HMS Sparrow (1889)

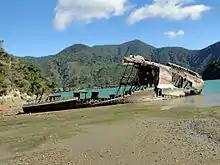
NZS "Amokura", March 2010, Marlborough Sounds, New Zealand

By 1919 she was in a poor state of repair, and the prohibitive cost of returning her to a seaworthy condition brought an end to her seagoing life. The last cadet was discharged on 16 December 1921, and she was formally paid off in late December. She was sold to Mr E A Jory in February 1922 and dismantled at Wellington before being sold to the Westport Coal Company for use as a coal hulk. In 1940 she was sold again to the Union Steam Ship Company of New Zealand for further use as a coal hulk at Port Nicholson, and in March 1953 was sold for the last time and towed to St Omer Bay in the Kenepuru Sound, where she was used as a store hulk and jetty. Although reported broken up in 1955, her remains lie on the beach in the southern end of the bay.